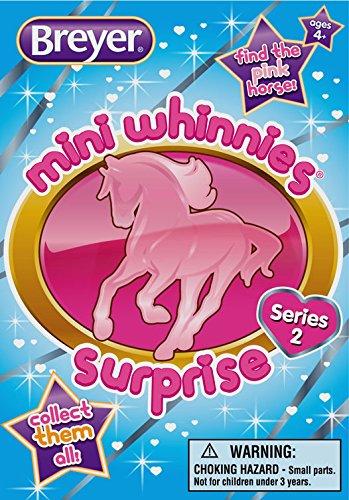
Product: Breyer Surprise Blind Bag, Multi
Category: Toys & Games | Toy Figures & Playsets | Playsets & Vehicles | Playsets
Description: Each Mini Whinnies blind bag contains one of 18 different possible horse breeds to collect.
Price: $3.99
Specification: ProductDimensions:2x1.5x0.5inches|ItemWeight:4ounces|ShippingWeight:8ounces(Viewshippingratesandpolicies)|ASIN:B07CXV4YLZ|Itemmodelnumber:300191|Manufacturerrecommendedage:4yearsandup